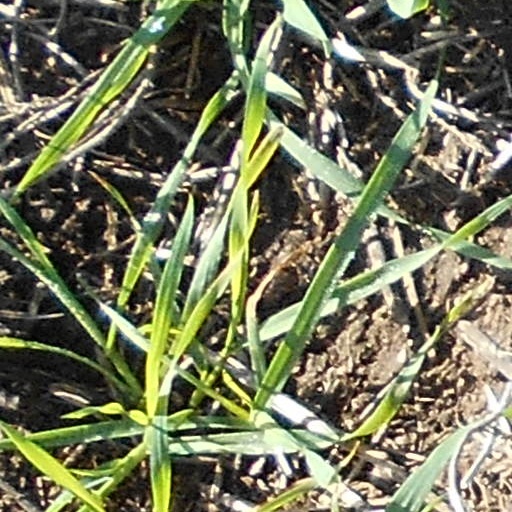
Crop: wheat